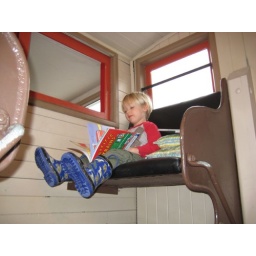
Reading train books at Looking Glass book store in a caboose in Sellwood.